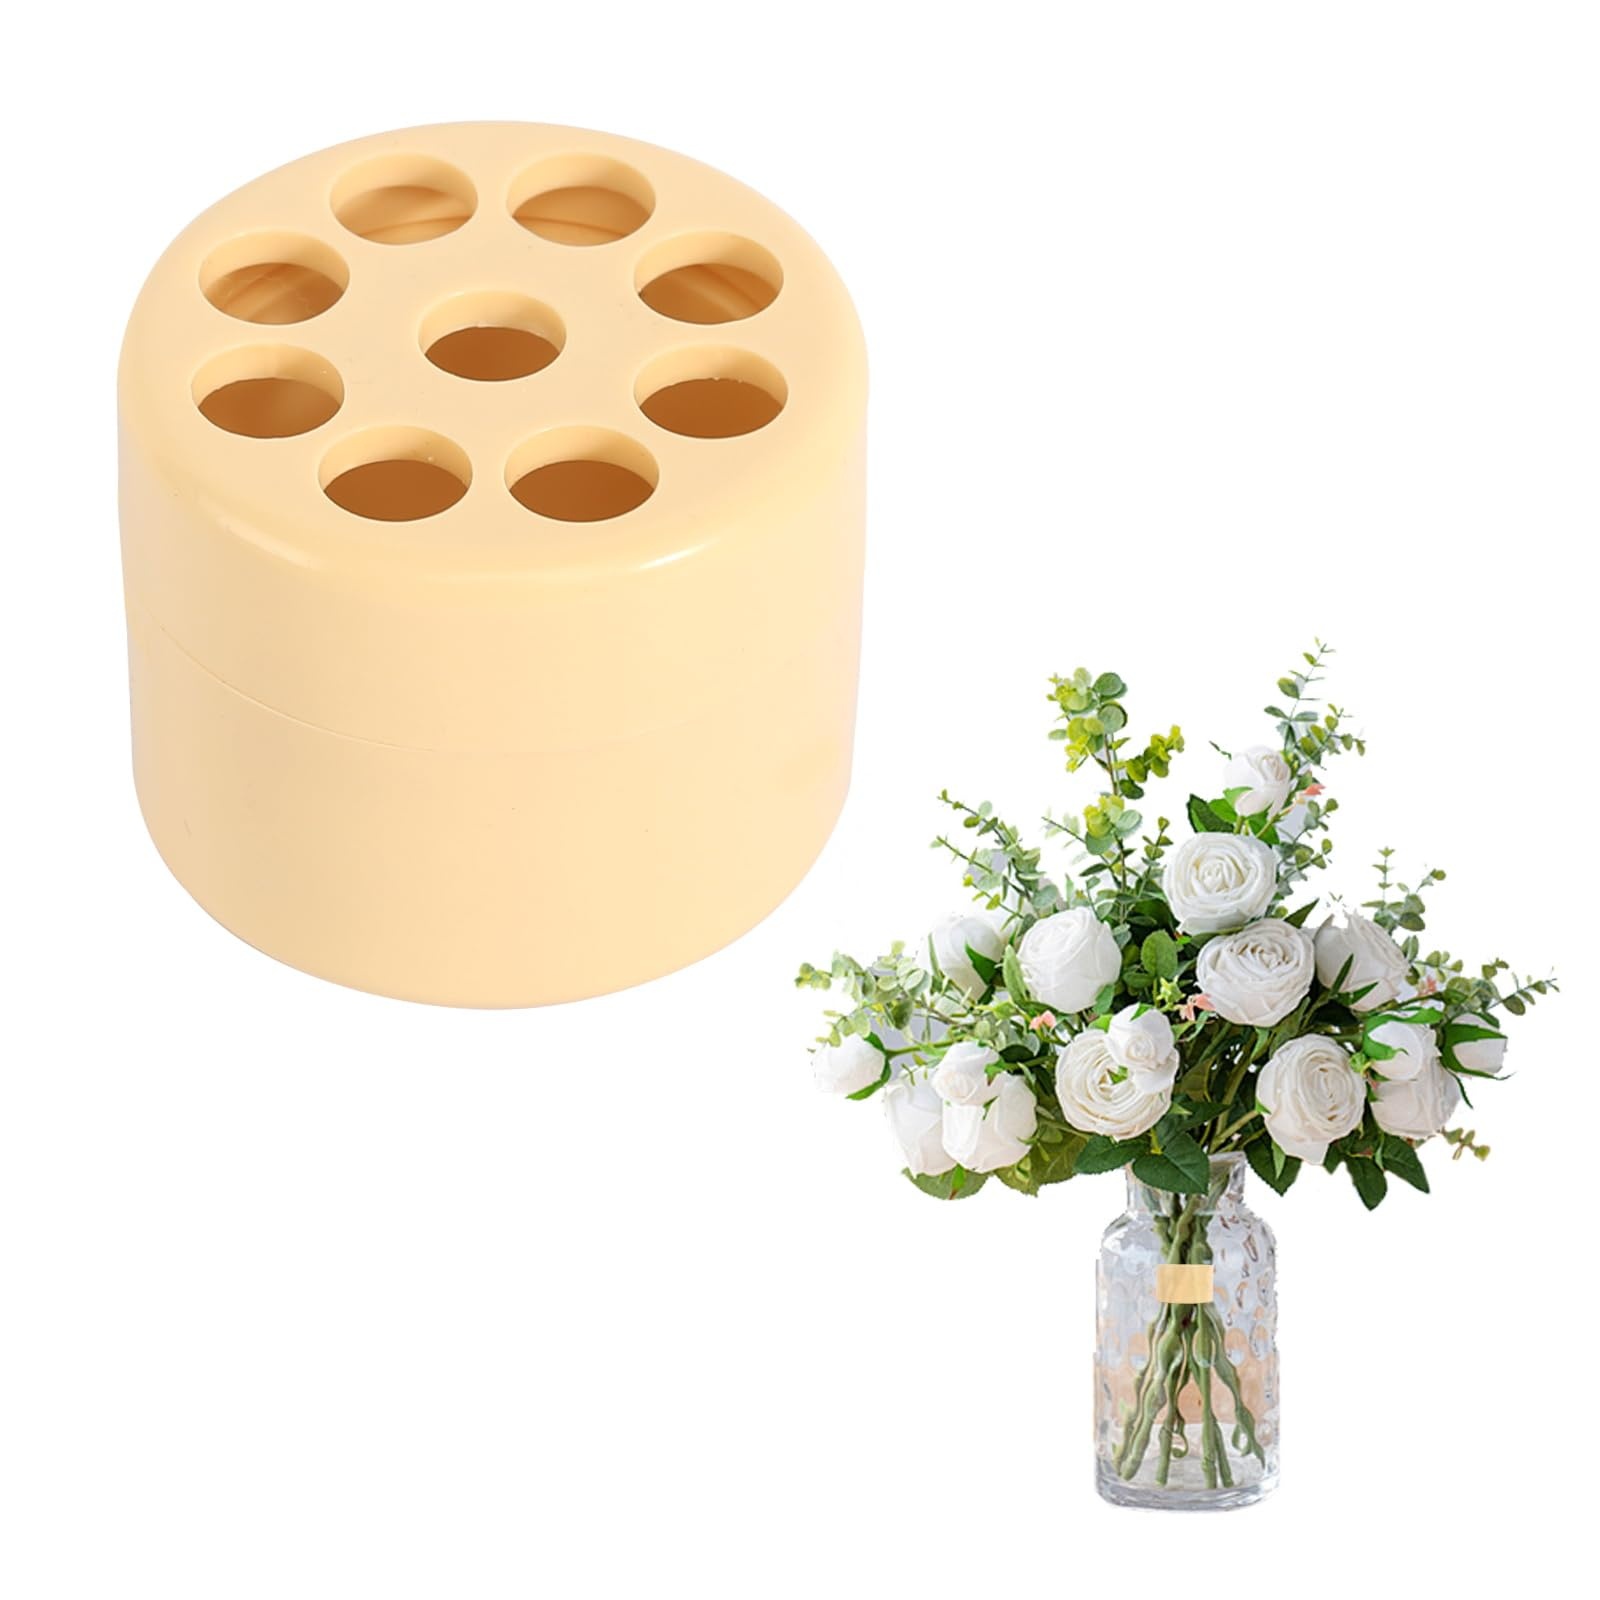
10 x Brand New DUTIFUL Spiral Ikebana Stem Holder Spiral Flower Stem Holder Reusable Spiral Stem Holder for Vases DIY Bouquet Twister Flower Arrangement Spiral Stem Holder for Flowers Vases S  - RRP £49.9
Download Manifest: HERE Title Qty Unit Price Total Price ASIN EAN DUTIFUL Spiral Ikebana Stem Holder Spiral Flower Stem Holder Reusable Spiral Stem Holder for Vases DIY Bouquet Twister Flower Arrangement Spiral Stem Holder for Flowers Vases S 10 £4.99 £49.9 B0CXDM84DJ 683770099117
Brand: Jobalots
Category: Home & Garden > Decor > Vase Fillers & Table Scatters